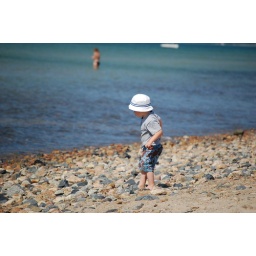
This young boy was having fun throwing rocks into the water at the beach in Cape Cod, MA.